Lineworker

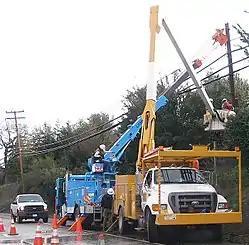
Lineworkers repairing electricity distribution lines that supply power to homes

A lineworker (also called a lineman or powerline worker) constructs and maintains the electric transmission and distribution facilities that deliver electrical energy to industrial, commercial, and residential establishments. A lineworker installs, services, and emergency repairs electrical lines in the case of lightning, wind, ice storm, or ground disruptions. Whereas those who install and maintain electrical wiring inside buildings are electricians, lineworkers generally work at outdoor installations.